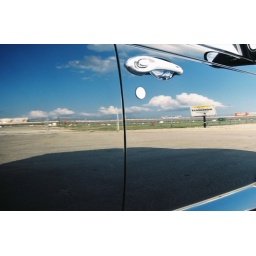
Reflection of the backstretch at Texas Motor Speedway in the door of a shiny PT Cruiser.